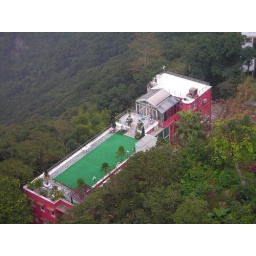
The tennis court on the roof of this house is only one of the luxuries observed. The Lamborghini in the driveway was another.